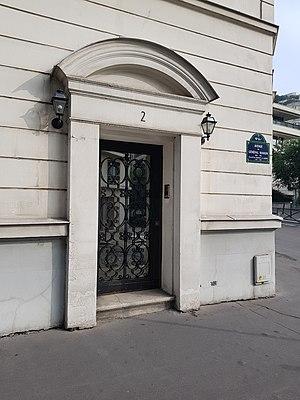
2, avenue du Général-Mangin, Paris 16e.
L'avenue du Général-Mangin est une voie du 16ᵉ arrondissement de Paris, en France.